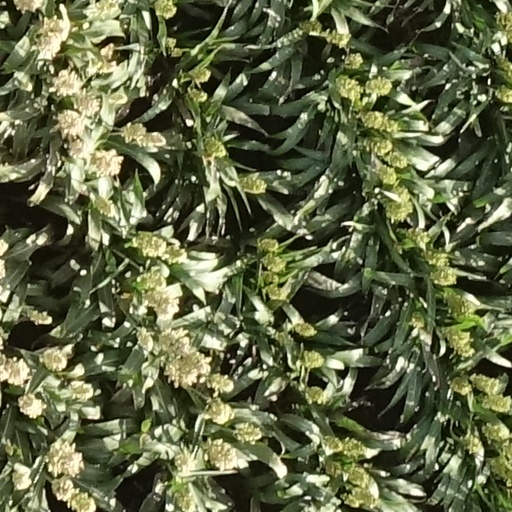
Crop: sorghum